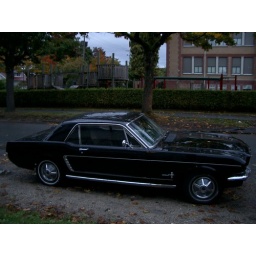
A nice car in the street